Postage stamps and postal history of Czechoslovakia

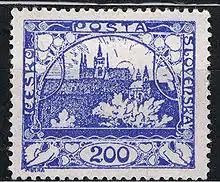
The Hradčany Castle series, issued in 1918

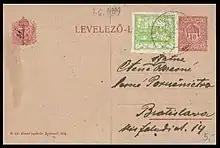
5-heller Hradčany stamp used in 1919 to uprate a Hungarian postal stationery postcard

This is a survey of the postage stamps and postal history of Czechoslovakia.